Hybrid taxi

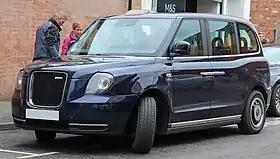
A LEVC TX in London

The first hybrid taxicab in London entered operations in 2004. It was a diesel-electric hybrid black cab. The hybrid taxicab was developed by engine designer Azure Dynamics and London Taxis International with support from the Energy Saving Trust and the Department for Transport.